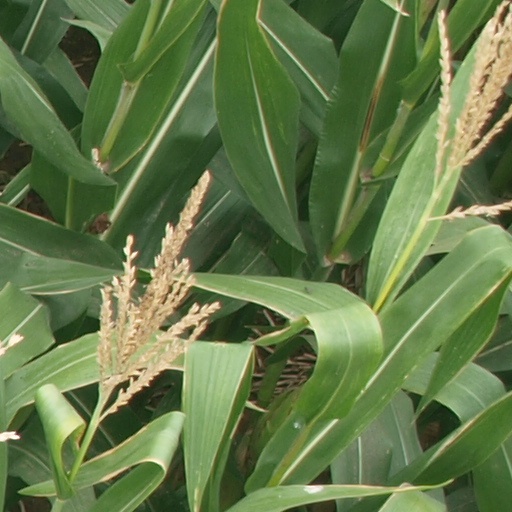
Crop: maize; corn